Tomás Dolz de Espejo

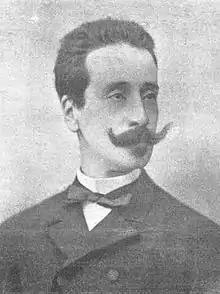
Ramón Nocedal

With two generations of ancestors serving the legitimist cause Dolz seemed poised to follow suit, especially that his mother also came from a traditionalist family. However, during his youth Traditionalism was divided into mainstream Carlists and the breakaway Integrists. His brother, only 2 years senior, sided with the rebels; as a 16-year-old in 1893 he publicly voiced support for the Nocedalistas. In the course of the 1890s Pedro Dolz de Espejo grew in the Integrist structures, in 1900 rising to president of the Valencian Junta Provincial and in 1907 entering the executive of Valencian Junta Regional. However, none of the sources consulted confirms (or denies) that Tomás followed his older brother; until the early 1910s, he was not recorded as engaged in politics.